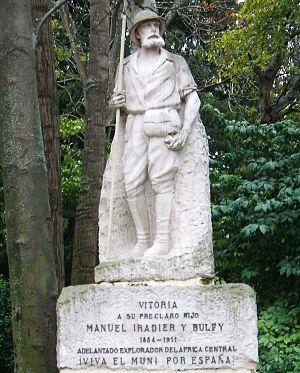
Manuel Iradier y Bulfy, né à Vitoria en 1854 et mort à Valsaín en 1911, est un explorateur espagnol ; lors de ses trois voyages en Afrique centrale, il est le premier Européen à parcourir certaines régions de l'actuelle Guinée équatoriale ; par des traités signés avec des chefs indigènes, il fait reconnaître la souveraineté de l'Espagne sur environ 14 000 km². Les documents rapportés par Iradier sont l'une des bases des revendications espagnoles lors de la conférence de Berlin.